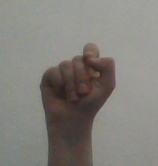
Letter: fa